Conrad Feger Jackson

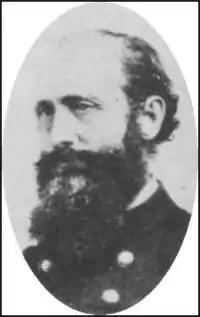

Conrad Feger Jackson (September 11, 1813 – December 13, 1862) was a businessman and soldier from the state of Pennsylvania. He served as a brigadier general in the Union Army during the American Civil War and was killed in action during the Battle of Fredericksburg.